George Law Curry

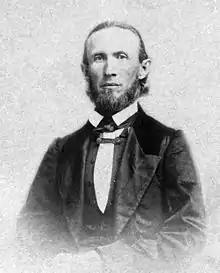
George Law Curry (1860s)

George Law Curry (July 2, 1820 – July 28, 1878) was a predominant American political figure and newspaper publisher in the region that eventually became the state of Oregon. A native of Pennsylvania, he published a newspaper in St. Louis, Missouri, before traveling the Oregon Trail to the unorganized Oregon Country. A Democrat, Curry served in the new Oregon Territory's government as a representative to the legislature and as Territorial Secretary before appointment as the last Governor of the Oregon Territory. Curry County in Southern Oregon is named in his honor.